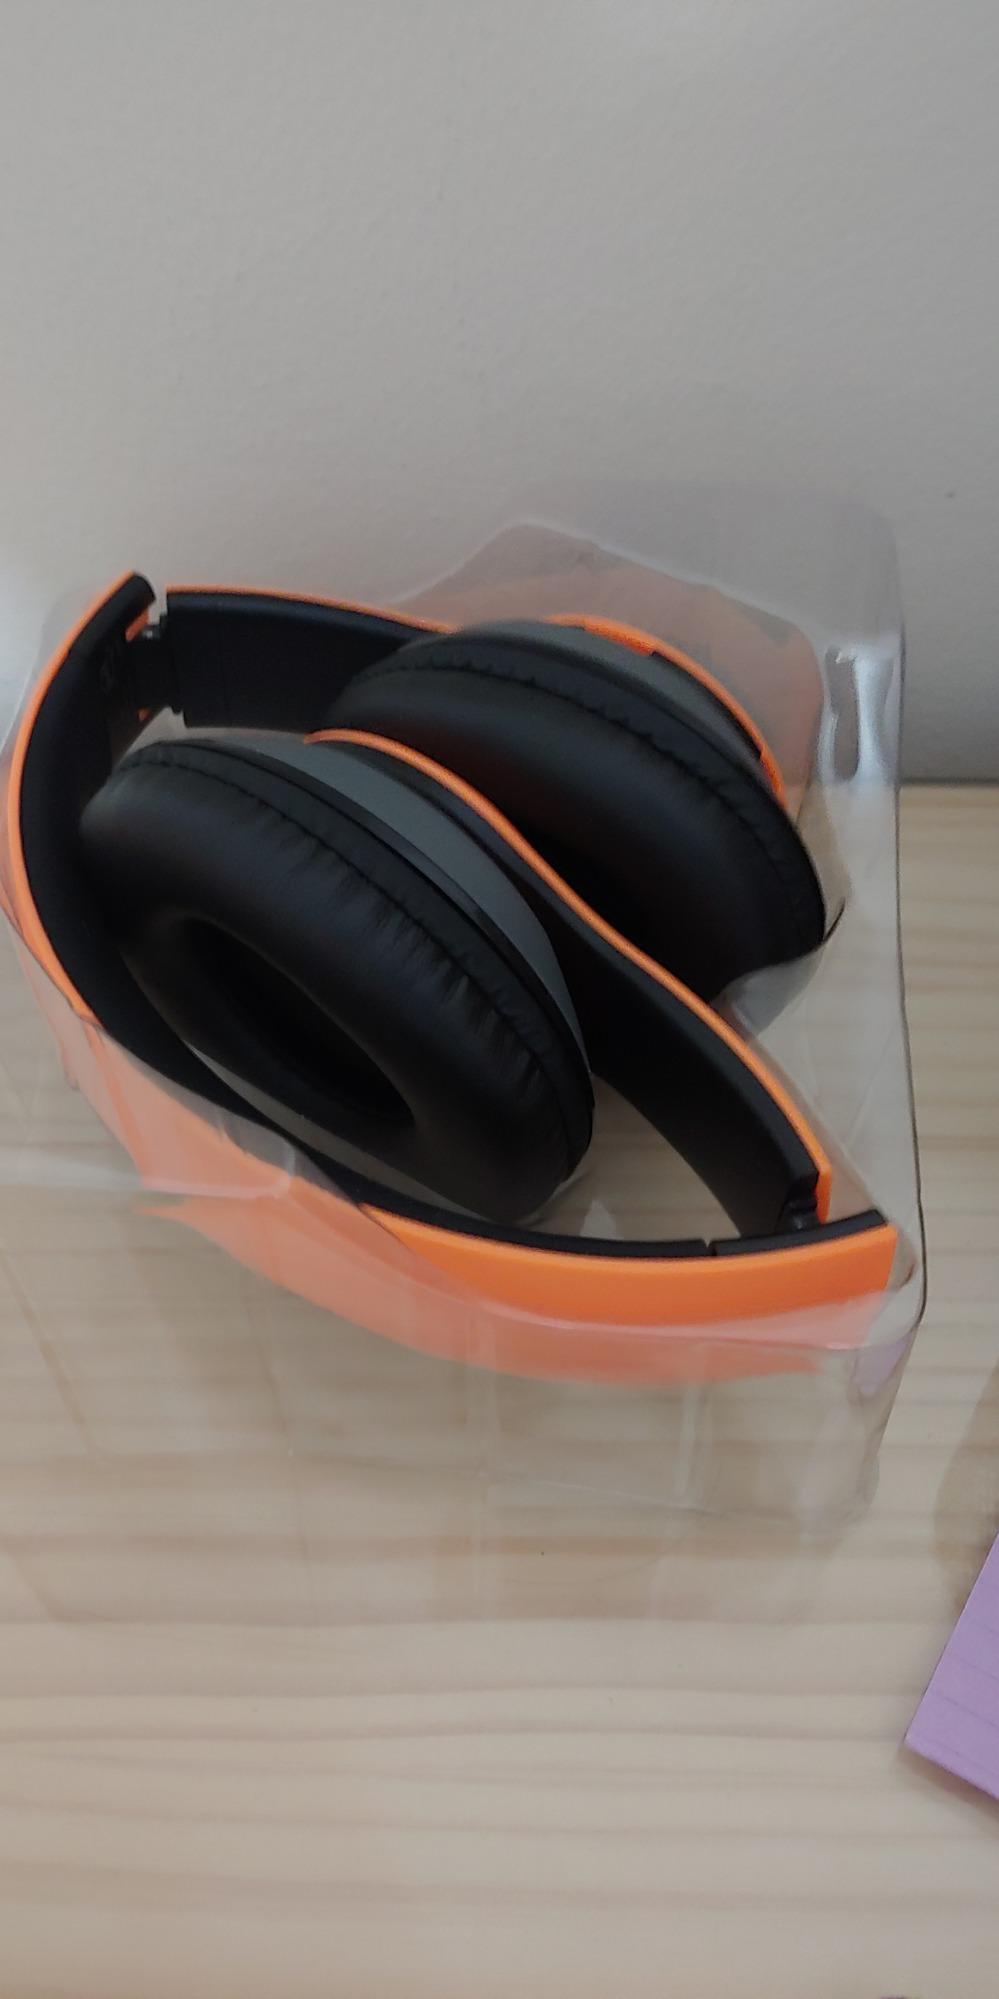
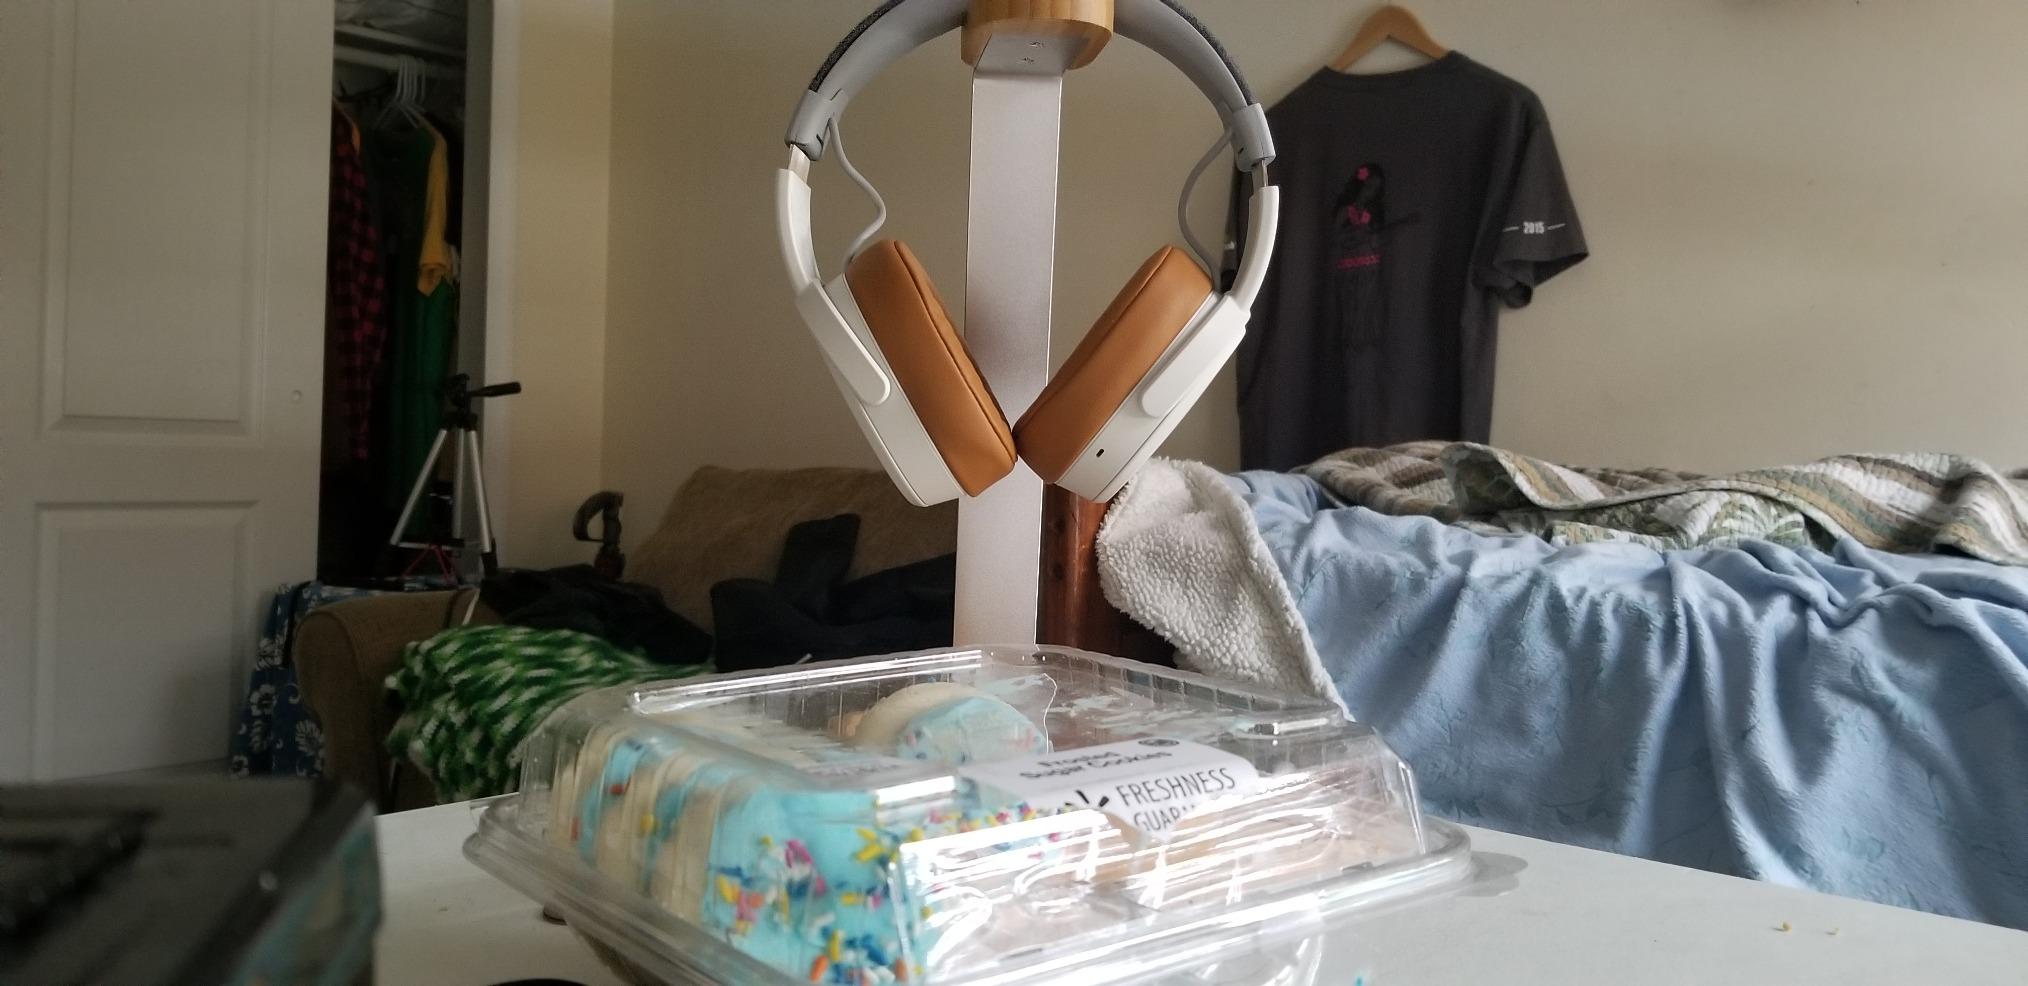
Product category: headphones
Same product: no